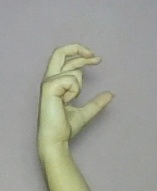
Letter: thal